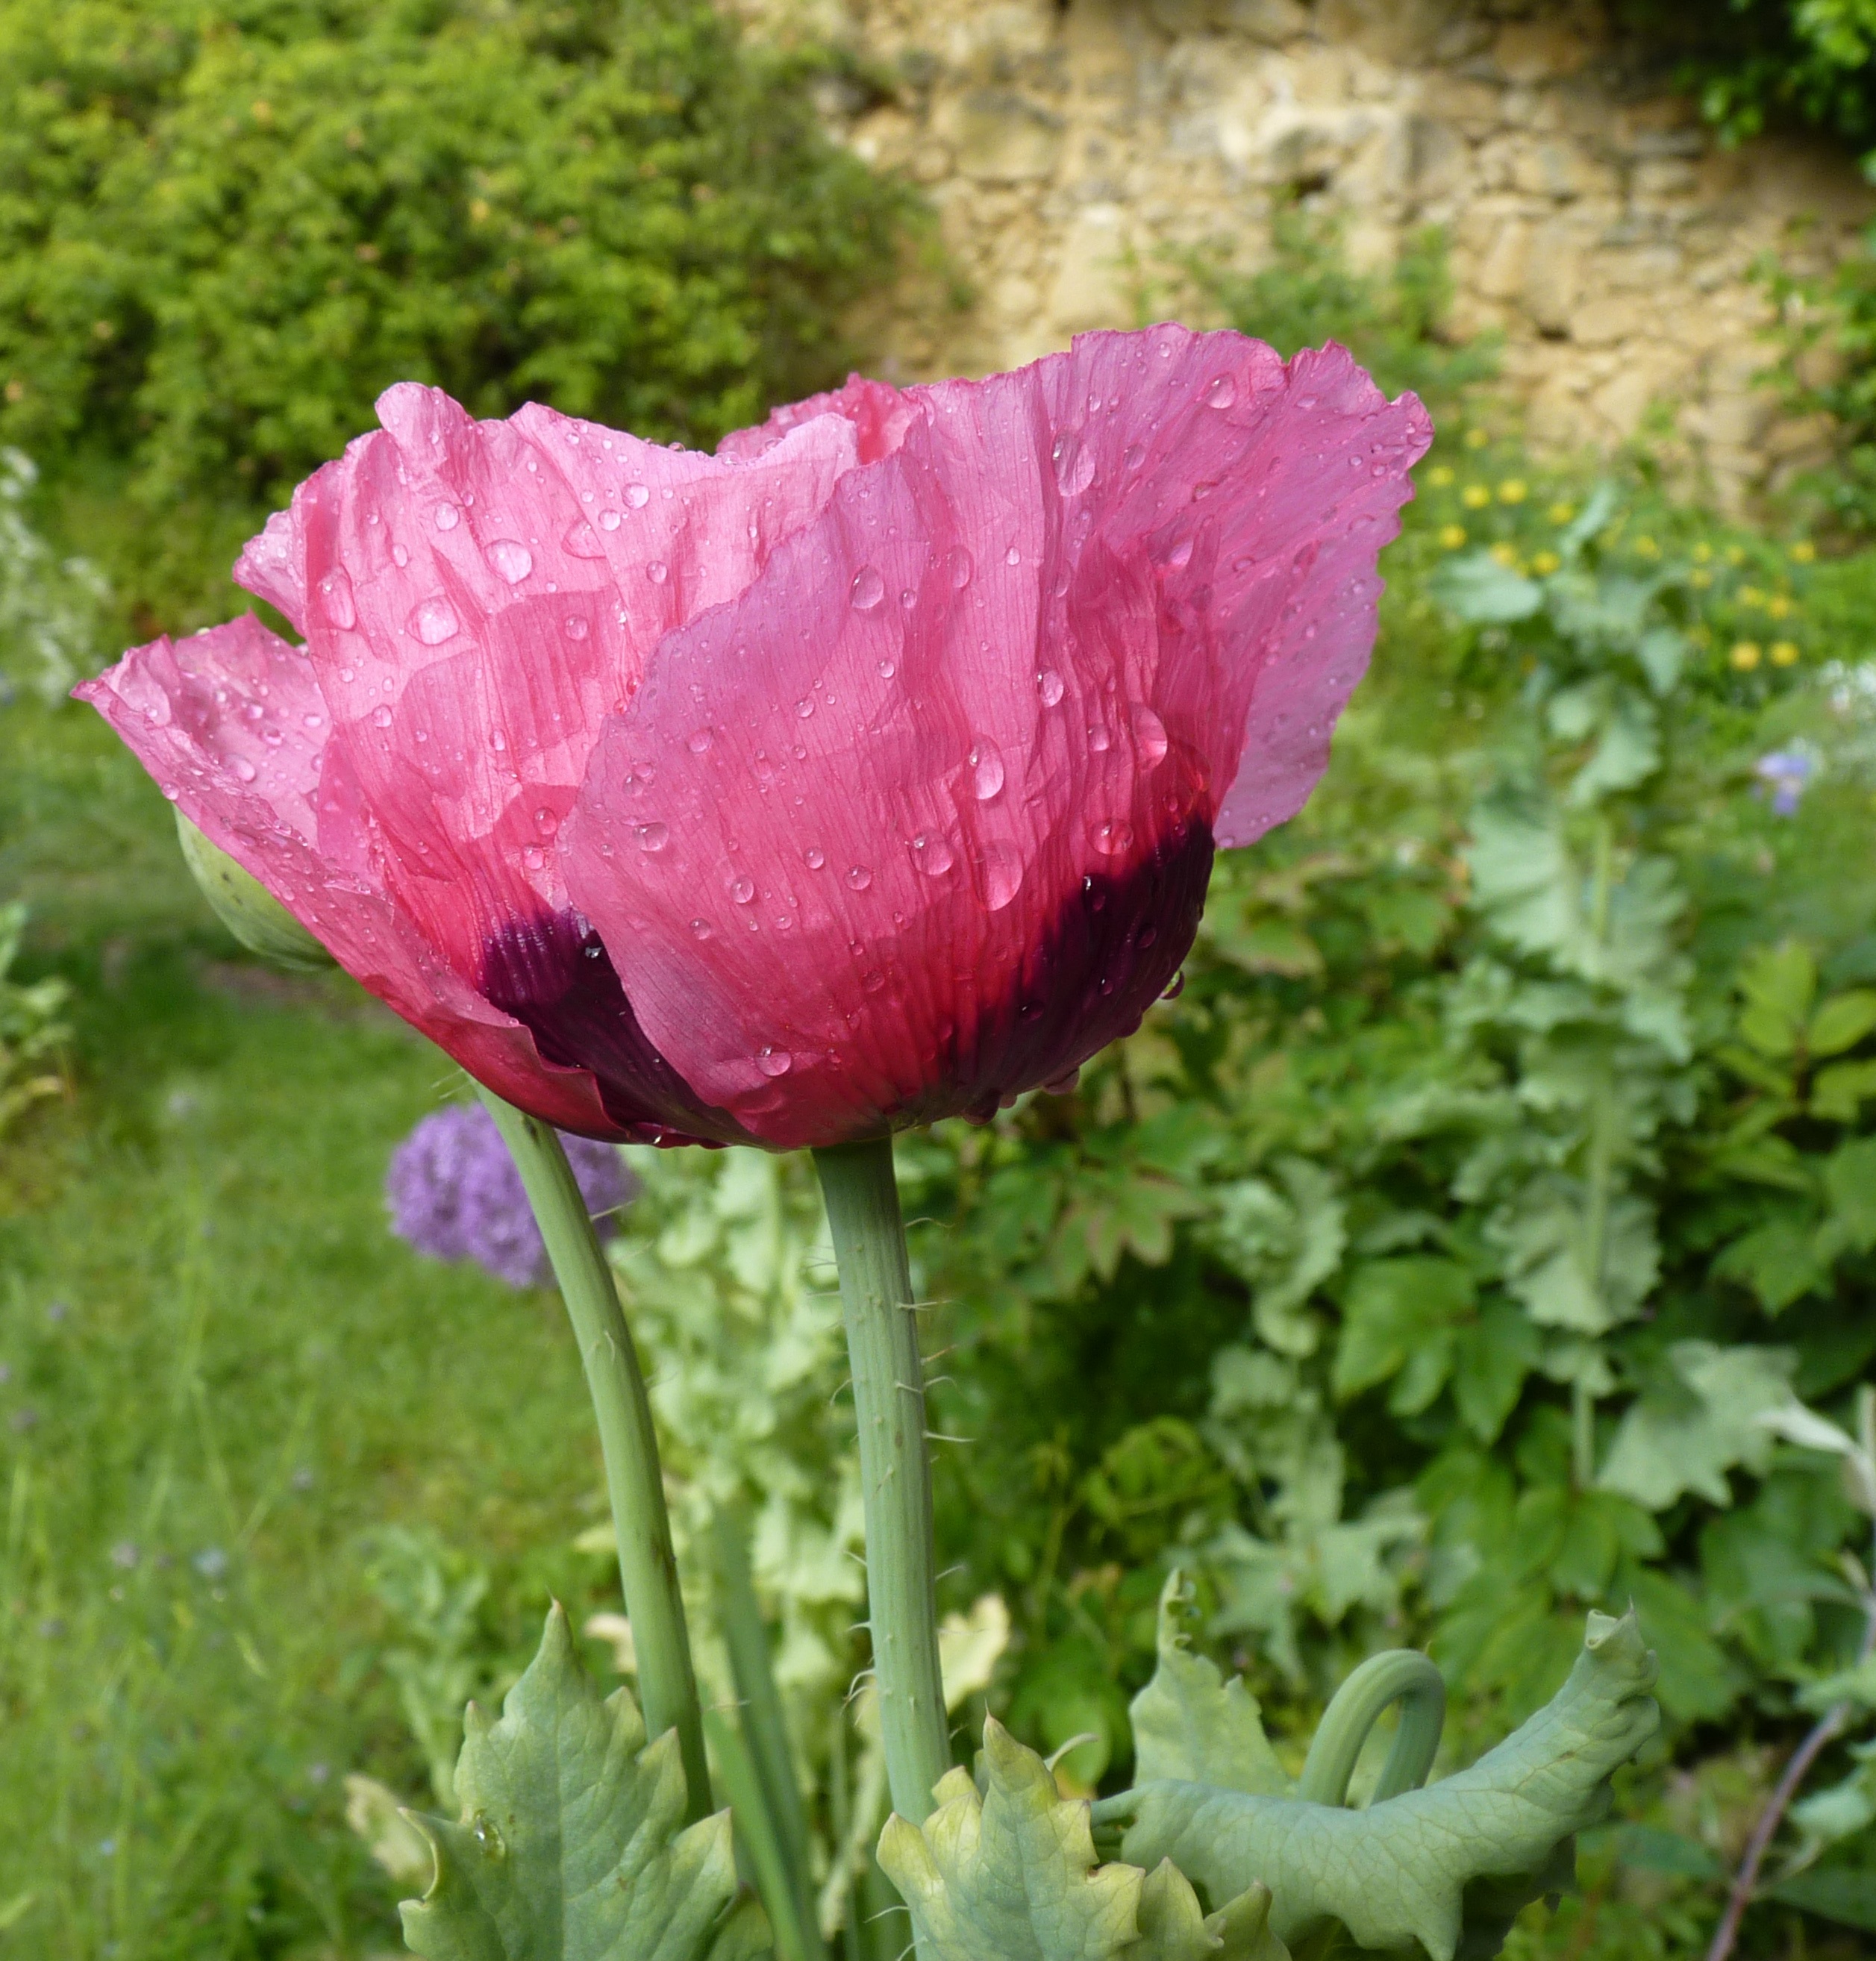
plant, flower, petal, france, botany, garden, pink, flora, wildflower, poppy flower, poppy, flowering plant, poppy flowers, pink poppy, plant stem, land plant, poppy family